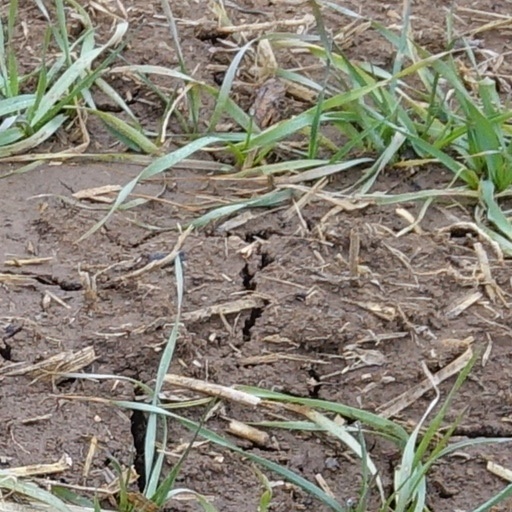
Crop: wheat